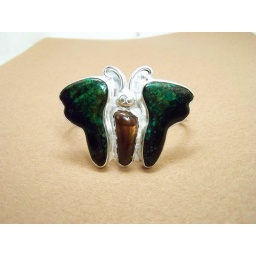
butterfly bracelet Turquoise and Fire agate set in sterling silver